St. Michael's Golden-Domed Monastery

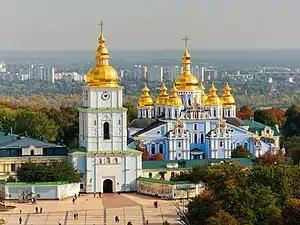
View overlooking western facade

The St. Michael's Golden-Domed Monastery is a monastery in Kyiv, the capital of Ukraine, dedicated to Saint Michael the Archangel. It is located on the edge of the bank of the Dnipro river, to the northeast of the St Sophia Cathedral. The site is in the historical administrative neighbourhood of Uppertown and overlooks Podil, the city's historical commercial and merchant quarter. The monastery has been the headquarters of the Orthodox Church of Ukraine since December 2018.